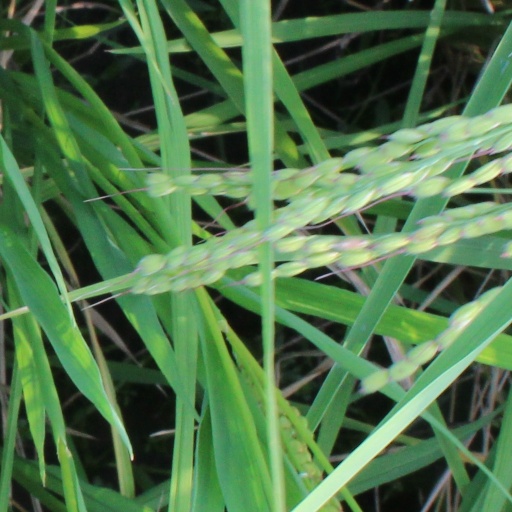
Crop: rice